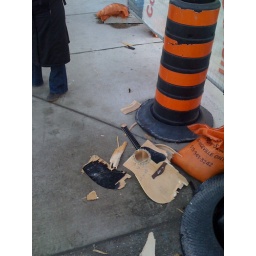
A guitar laying destroyed in the street